Ilsenburg

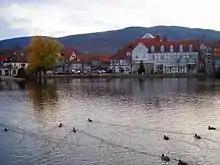
Trout pond

Ilsenburg has access to the Bundesstraße 6 federal highway leading from Goslar and the Bundesautobahn 395 to Halle and the Bundesautobahn 14.